Lawton Avenue

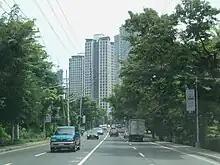
Lawton Avenue looking north from McKinley Hill

Lawton Avenue, also known as Fort Bonifacio–Nichols Field Road and Nichols Field Road, is the main road in Fort Bonifacio, Taguig, Metro Manila, Philippines. It follows a part of the alignment of the old Nichols route running roughly southwest to northeast from Sales Interchange to 5th Avenue and the Manila American Cemetery and Memorial. It is named after Henry Ware Lawton, a U.S. Army general killed during the Philippine–American War.